Sauber C31

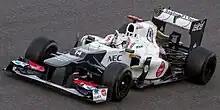
Kamui Kobayashi celebrates his podium finish in front of the home crowd at the Japanese Grand Prix

The Sauber C31 finished the 2012 season in a very respectable sixth place with 126 points (as much as a private team since 1993), two fastest laps (China and Monaco), four podiums (Malaysia, Canada, Italy and Japan) and 13 Q3. The car proved to be fast and very competitive, though inconsistent to find the set-up in some circuits and, above all, at the time of the race qualifications.